Longton, Staffordshire

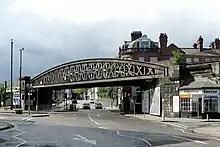
The girder bridge adjacent to Longton railway station

There are fewer than 50 surviving bottle ovens in the city of Stoke-on-Trent (and only a scattering elsewhere in the UK). The kilns of the Gladstone Pottery Museum, along with others in the Longton conservation area represent a significant proportion of the national stock of the structures. The bottle ovens of Longton have been promoted as a tourist attraction.